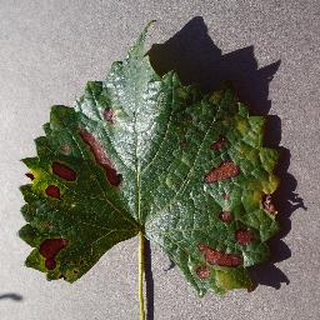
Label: grape_esca_black_measles